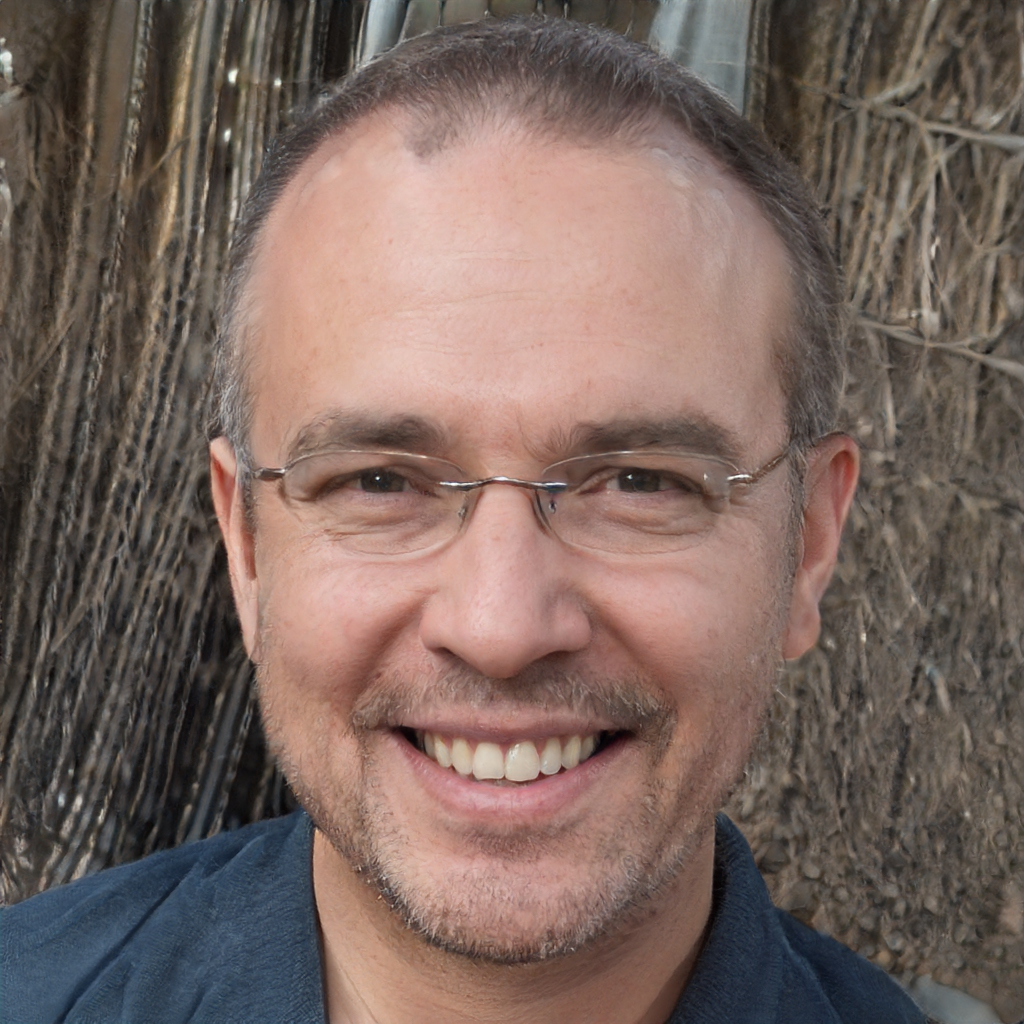
Gender: Male